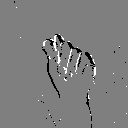
ASL letter: t